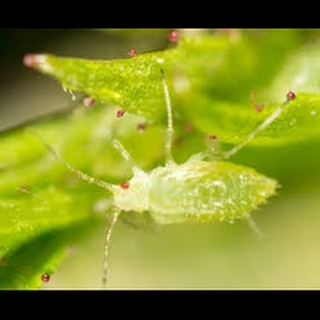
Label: wheat_aphid